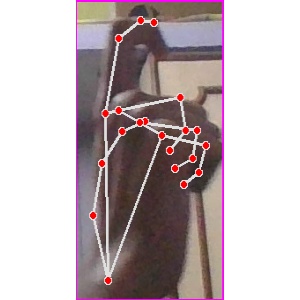
अक्षर: ट